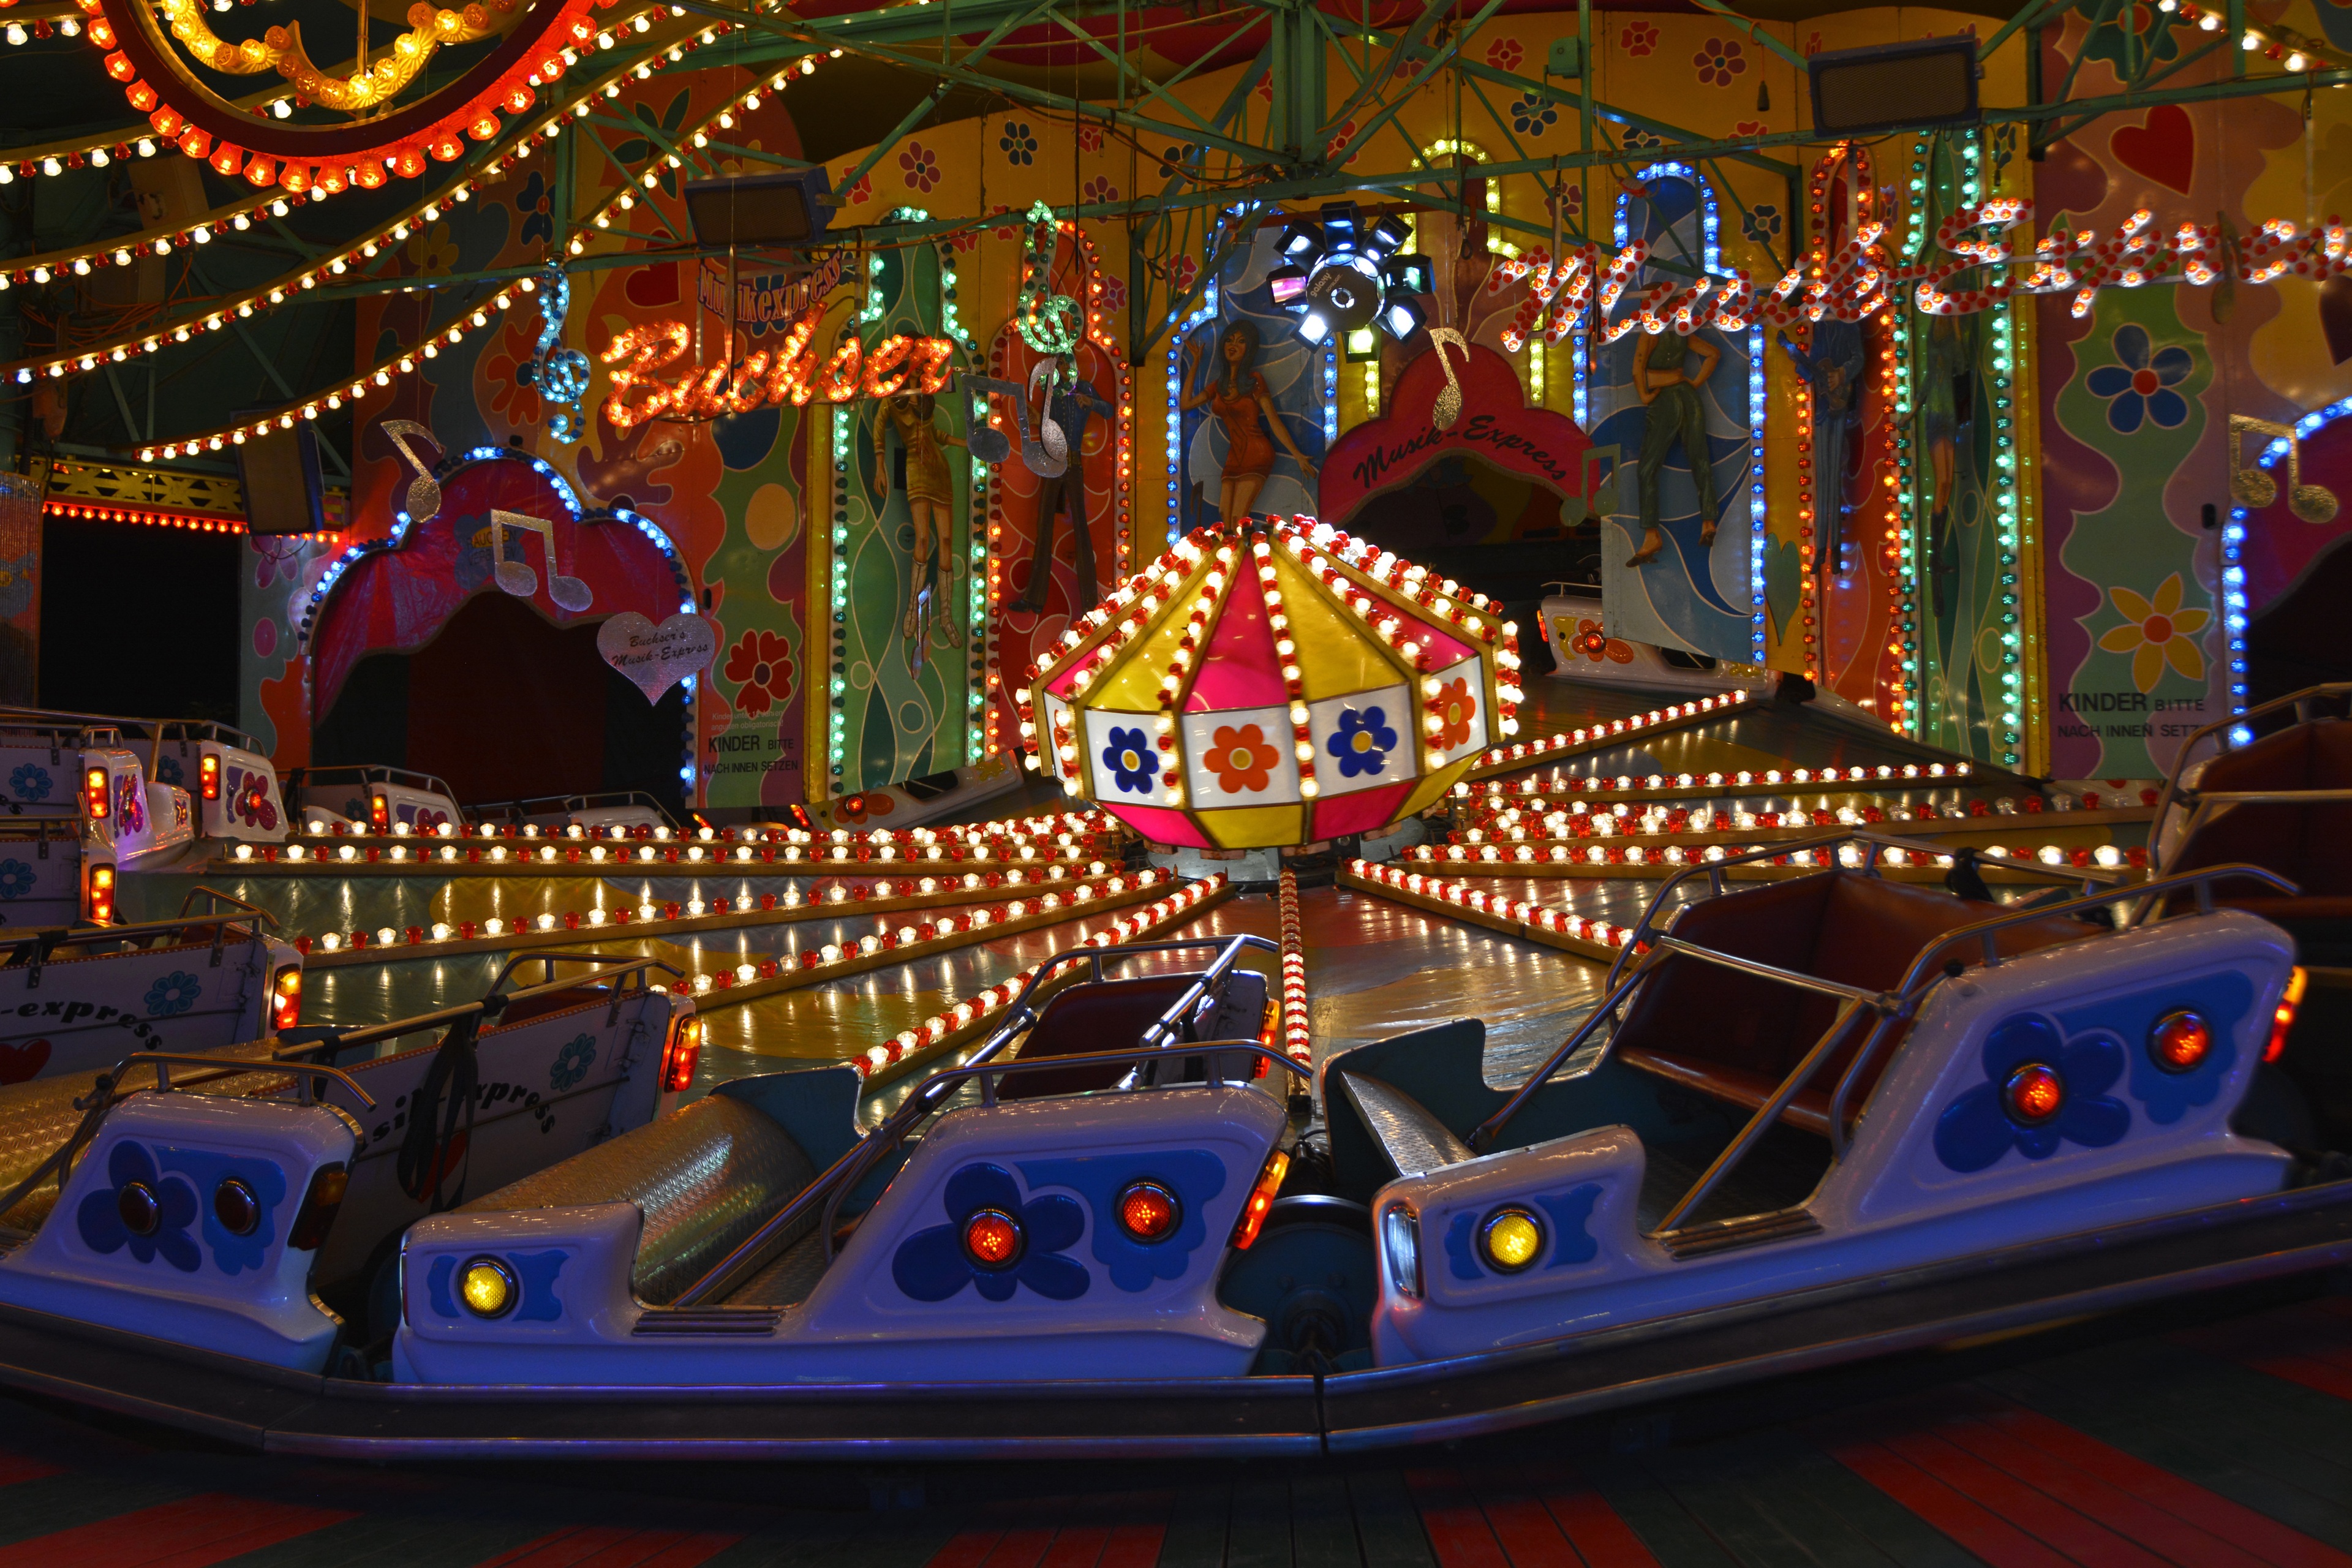
light, night, dark, recreation, amusement park, park, ride, carousel, attraction, colorful, speed, leisure, fairground, christmas decoration, lights, fun, resort, lamps, turn, fast, fair, entertainment, pleasure, folk festival, hustle and bustle, year market, carnies, fun activity, amusement ride, outdoor recreation, nonbuilding structure